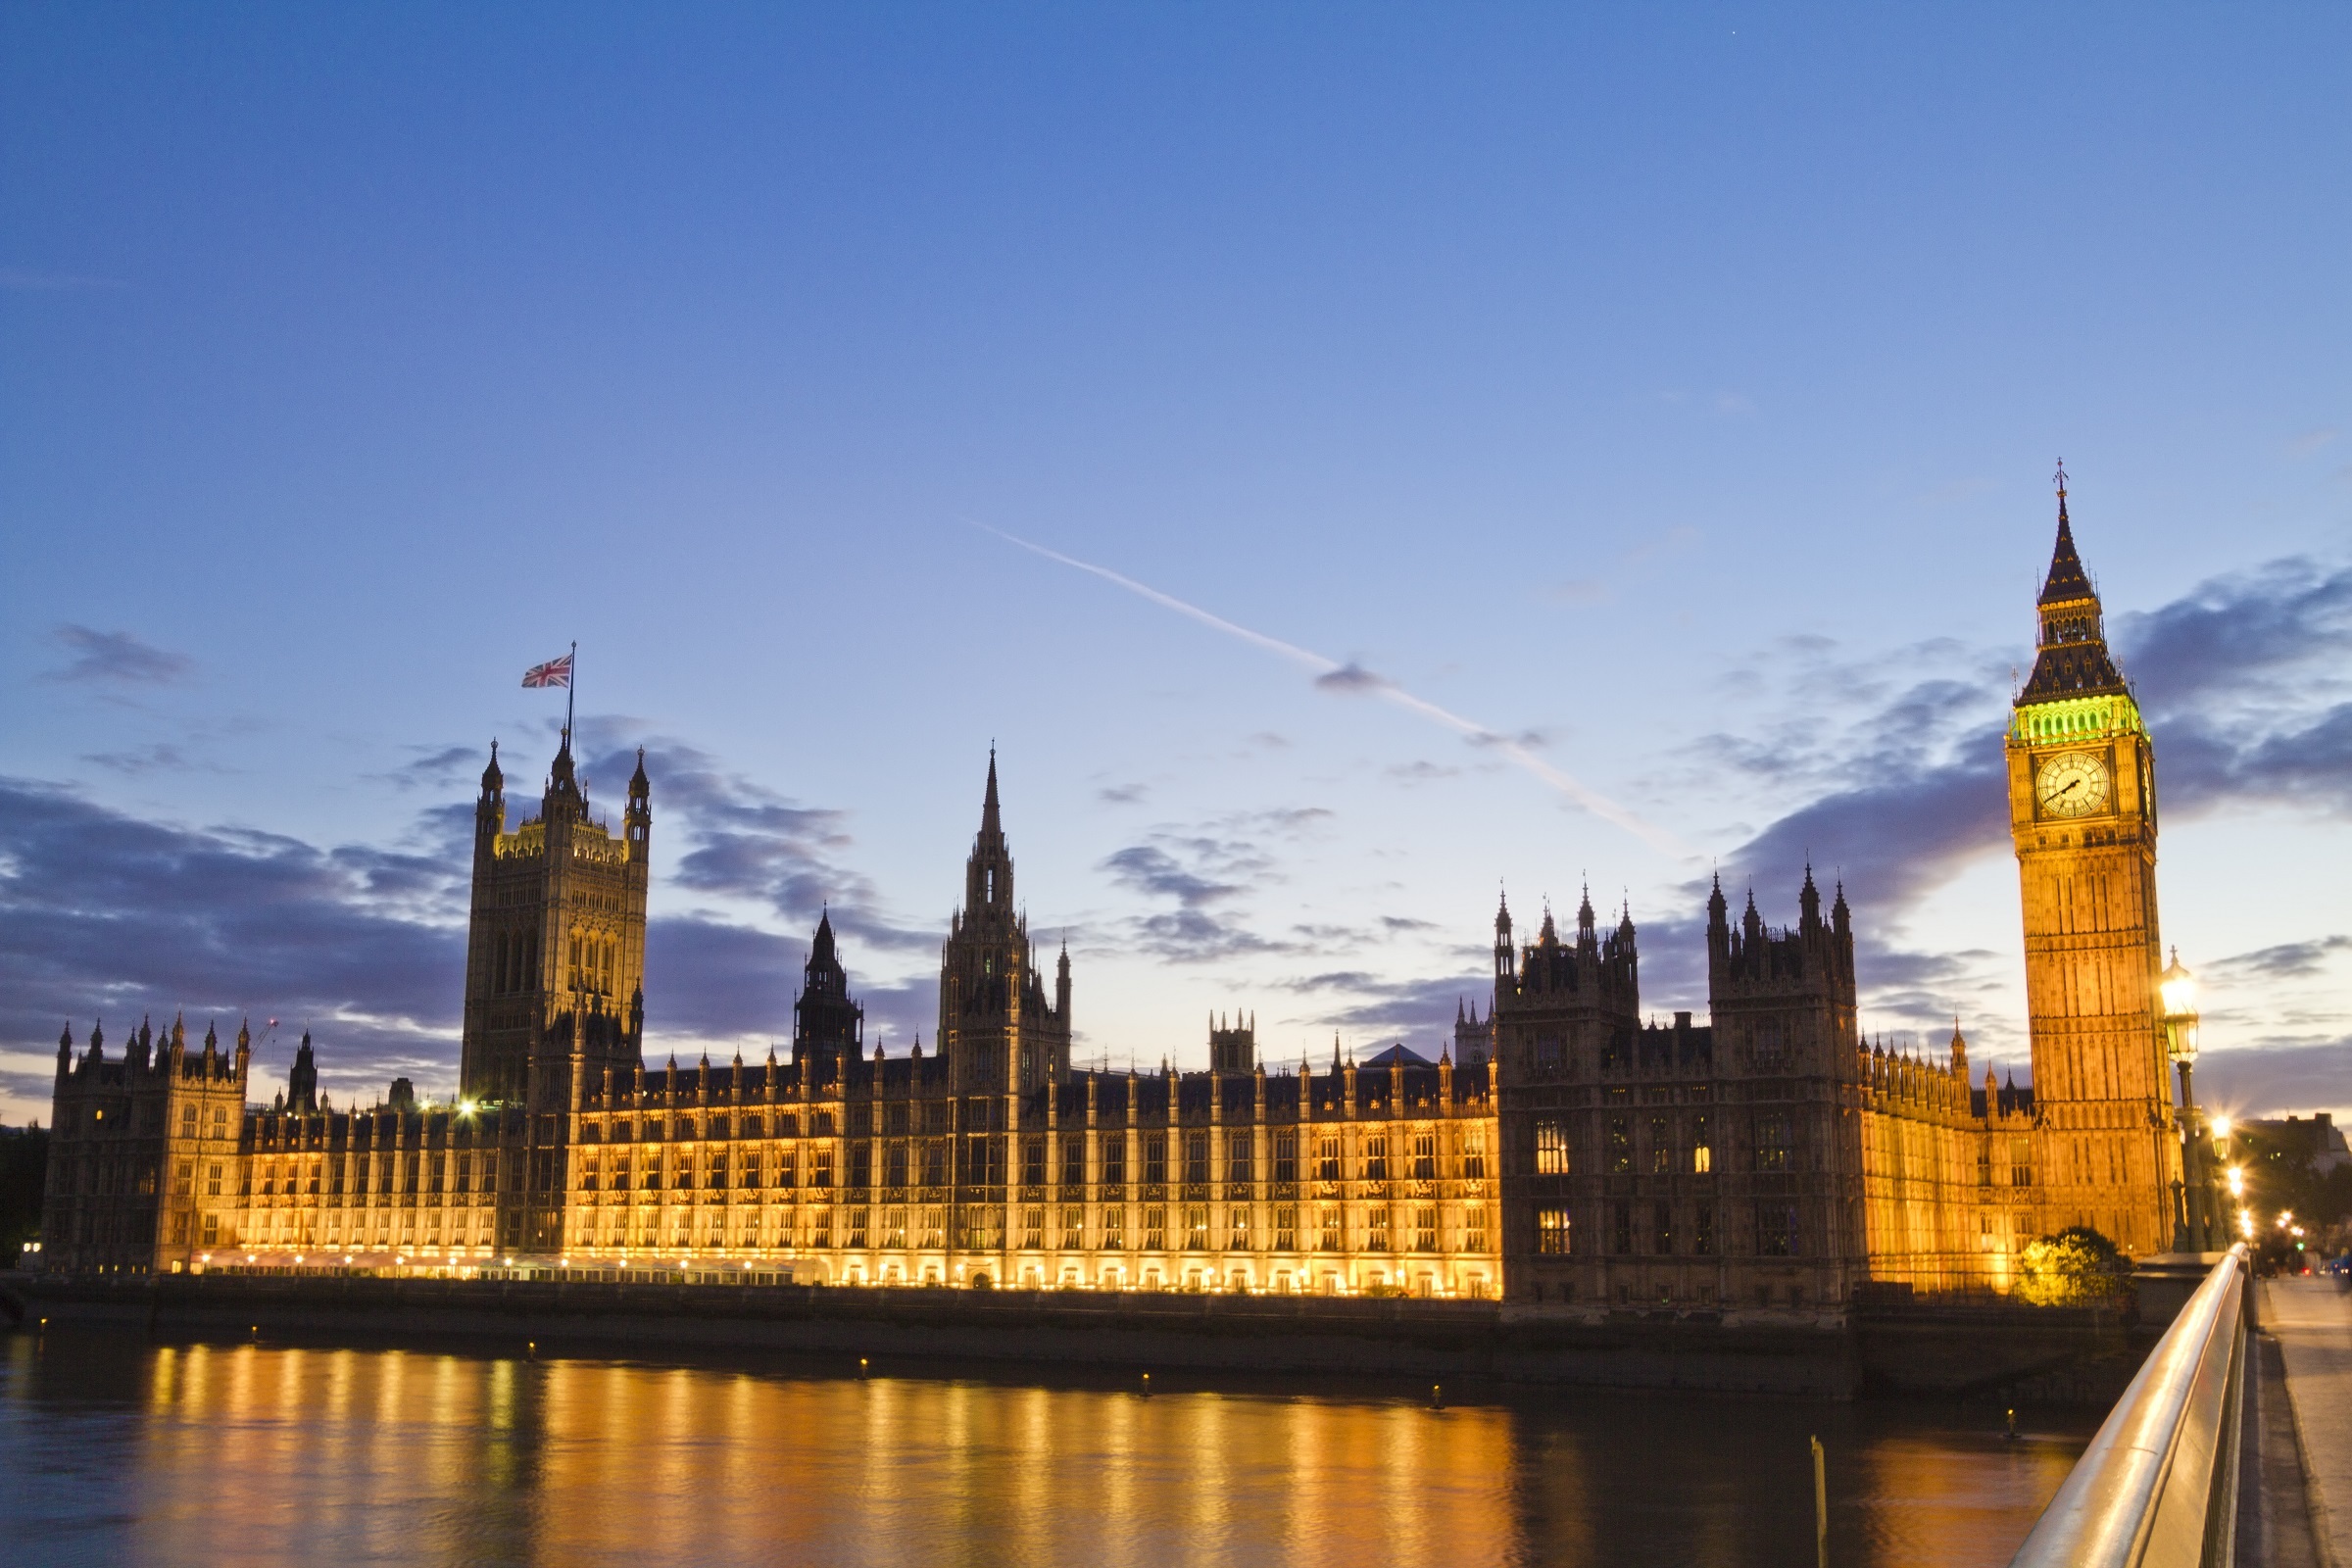
architecture, sunset, skyline, city, skyscraper, urban, river, cityscape, panorama, dusk, evening, twilight, reflection, scenic, plaza, landmark, cathedral, tourism, place of worship, illuminated, uk, england, london, parliament, spire, houses, britain, historical, thames, human settlement